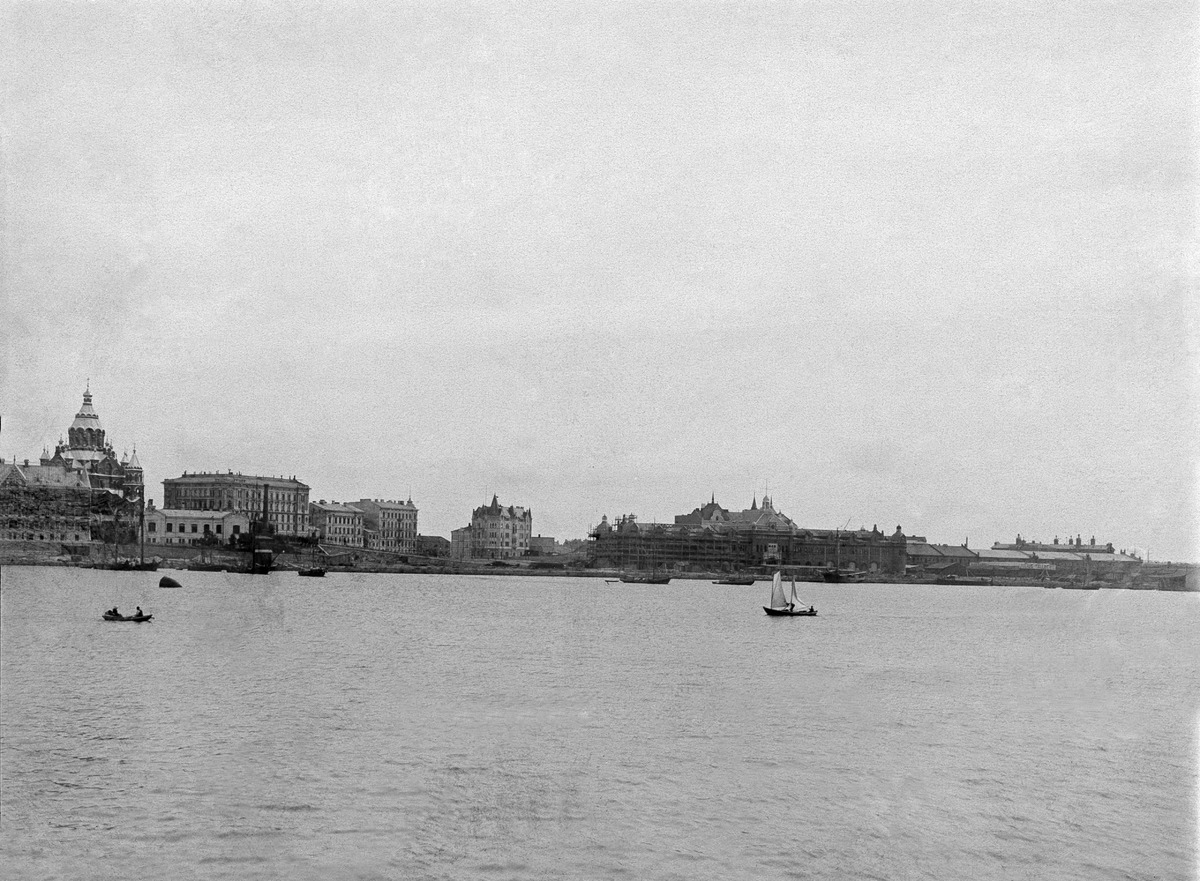
Katajanokka kuvattuna Pakkahuoneenlaiturilta
sisällön kuvaus: Katajanokka kuvattuna Pakkahuoneenlaiturilta. Tulli- ja pakkahuonetta rakennetaan. mustavalkoinen
Kuvaaja: Maconi, Alexander Eugén, valokuvaaja
Ajankohta: kuvausaika 1901
Paikka: Suomi, Uusimaa, Helsinki, Katajanokka Helsinki
Aiheet: julkiset rakennukset, tullilaitos, kirkkorakennukset Uspenskin katerdaali